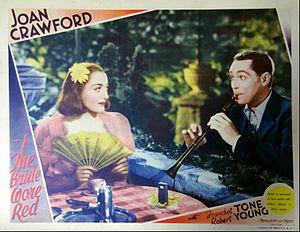
L'Inconnue du palace est un film américain réalisé par Dorothy Arzner, sorti en 1937.
Joan Crawford, de son vrai nom Lucille Fay LeSueur, est une actrice et productrice américaine née le 23 mars 1904 à San Antonio, morte le 10 mai 1977 à New York.